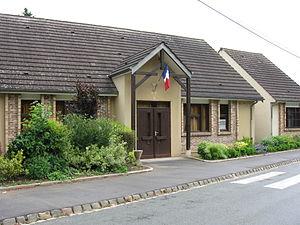
Mairie de Varinfroy. (département de l'Oise, région Picardie).
Varinfroy est une commune française située dans le département de l'Oise, en région Hauts-de-France.